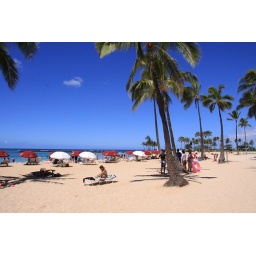
the blue sky in Hawaii, Waikiki beach